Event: Nepal Earthquake
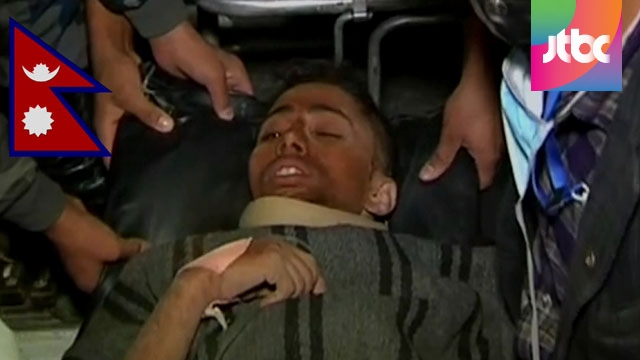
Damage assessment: no_damage